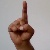
The image shows a hand gesture representing the letter 'D' in Indian Sign Language.